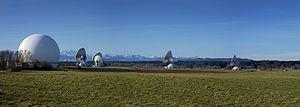
Le plus gros centre de communication satellitaire à Raisting, en Bavière (Allemagne).
Raisting est une municipalité dans l'Arrondissement de Weilheim-Schongau, en Haute-Bavière, Allemagne, sur la Route du Roi-Louis.